Kagnew Battalion

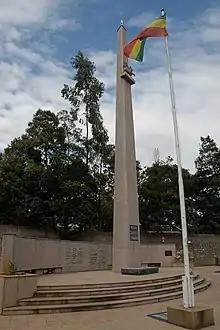
Memorial for the Kagnew Battalion

When the Communist Junta of Mengistu Haile Mariam came to power in 1974, it did everything to erase the "embarrassing" record of the Kagnew's service against the communists.